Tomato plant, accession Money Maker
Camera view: tilt-top (135 deg); turntable rotation: 150 degrees
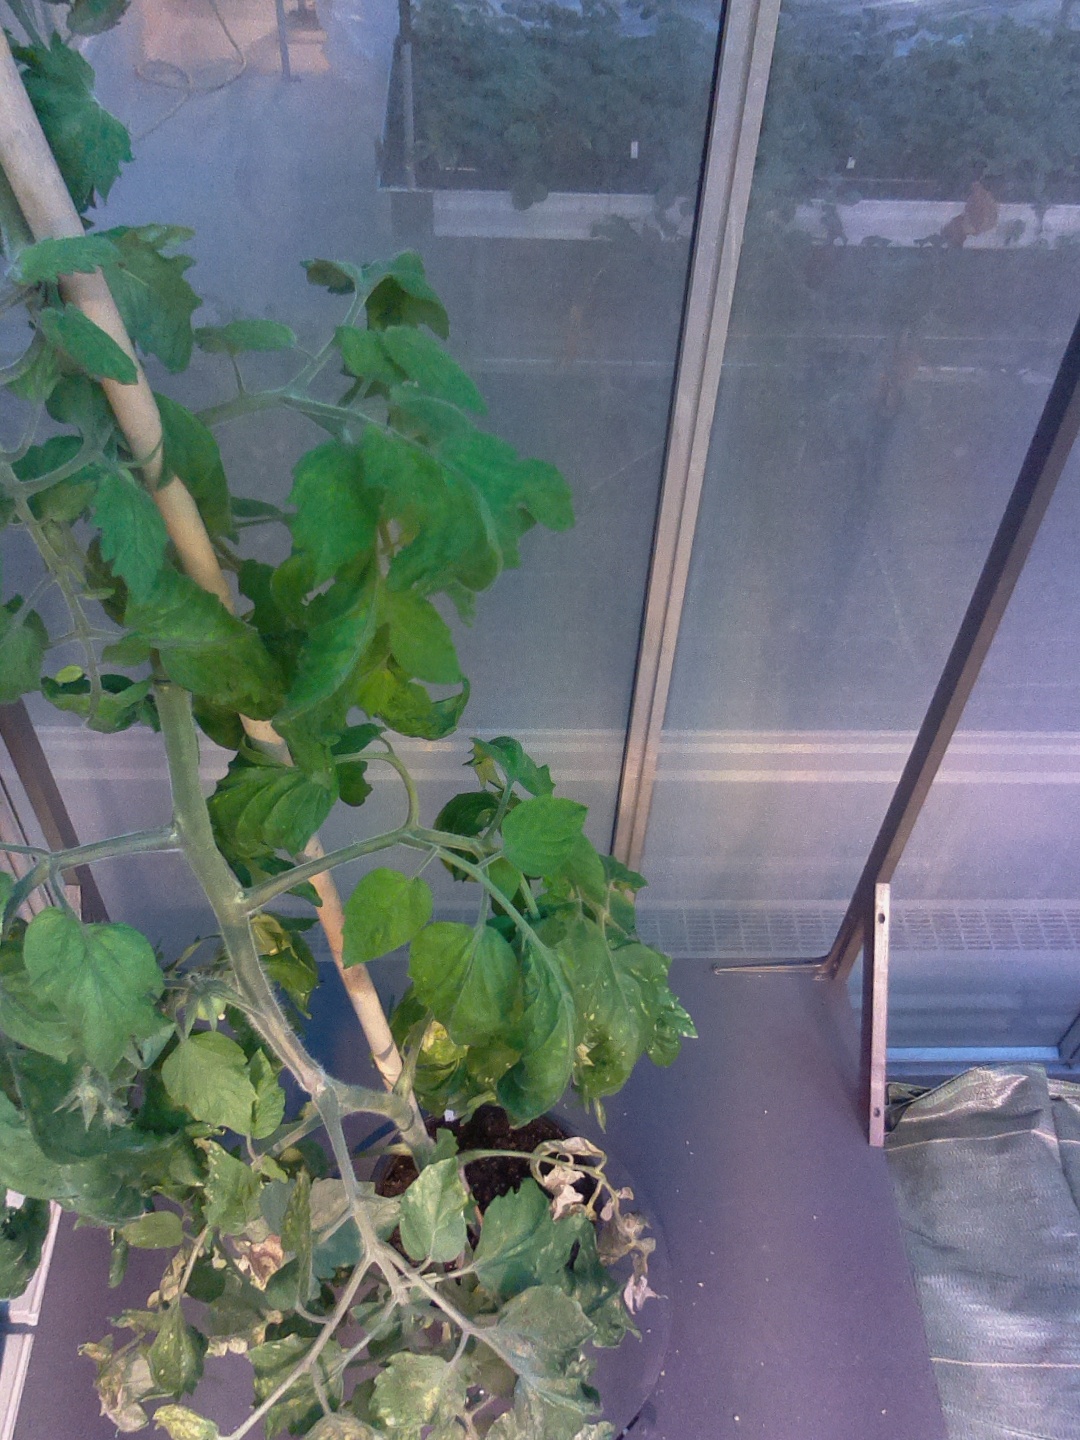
BBCH growth stage 71: 10%-20% of final fruit size